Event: Nepal Earthquake
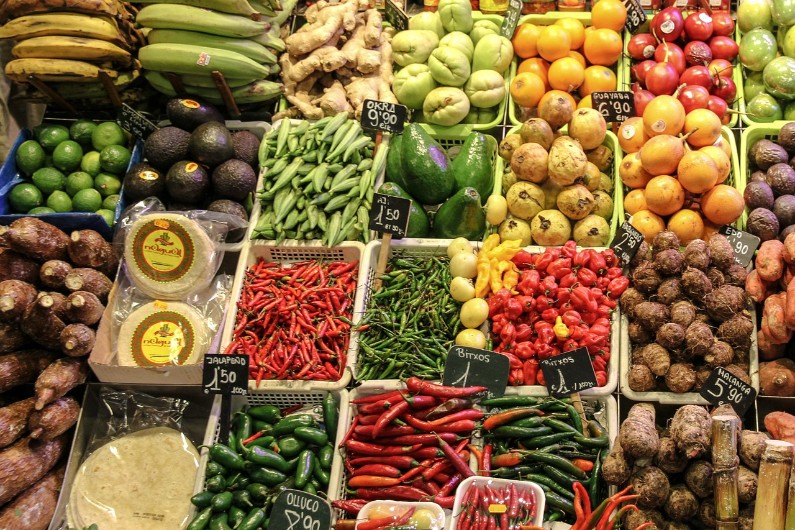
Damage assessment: no_damage